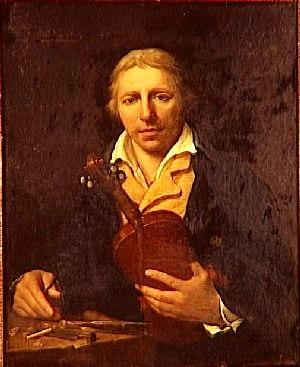
Élisabeth Henriette Marthe Lorimier née le 7 août 1775 à Paris et morte dans la même ville le 1ᵉʳ avril 1854 est une artiste peintre française.